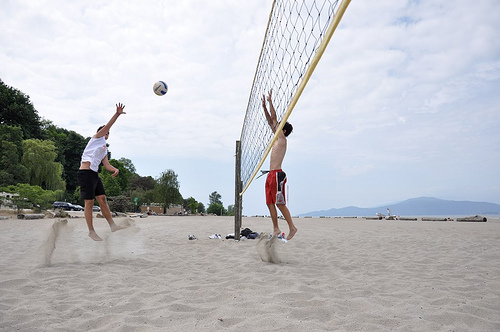
người đàn ông ở trần đang nhảy lên để chắn bóng